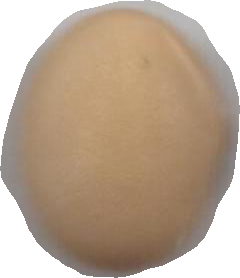
Variety: Anjasmoro